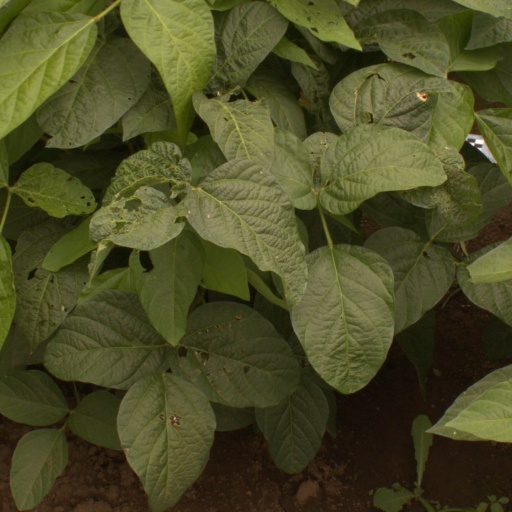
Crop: soybean